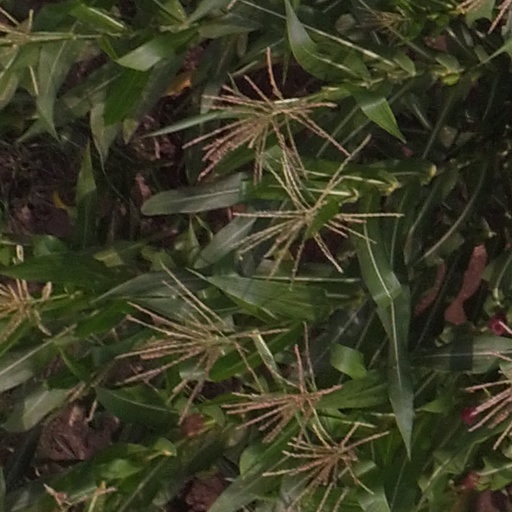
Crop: maize; corn